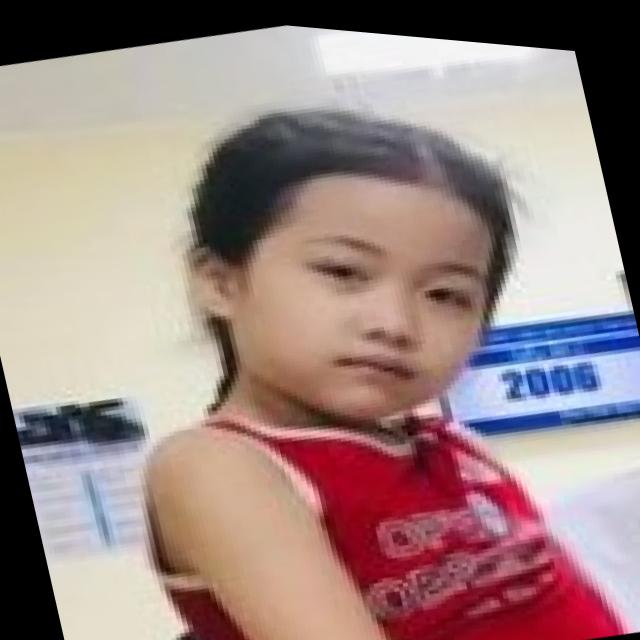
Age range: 0-12